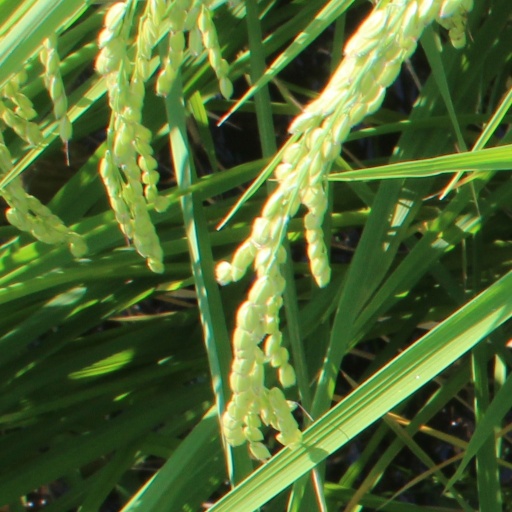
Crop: rice